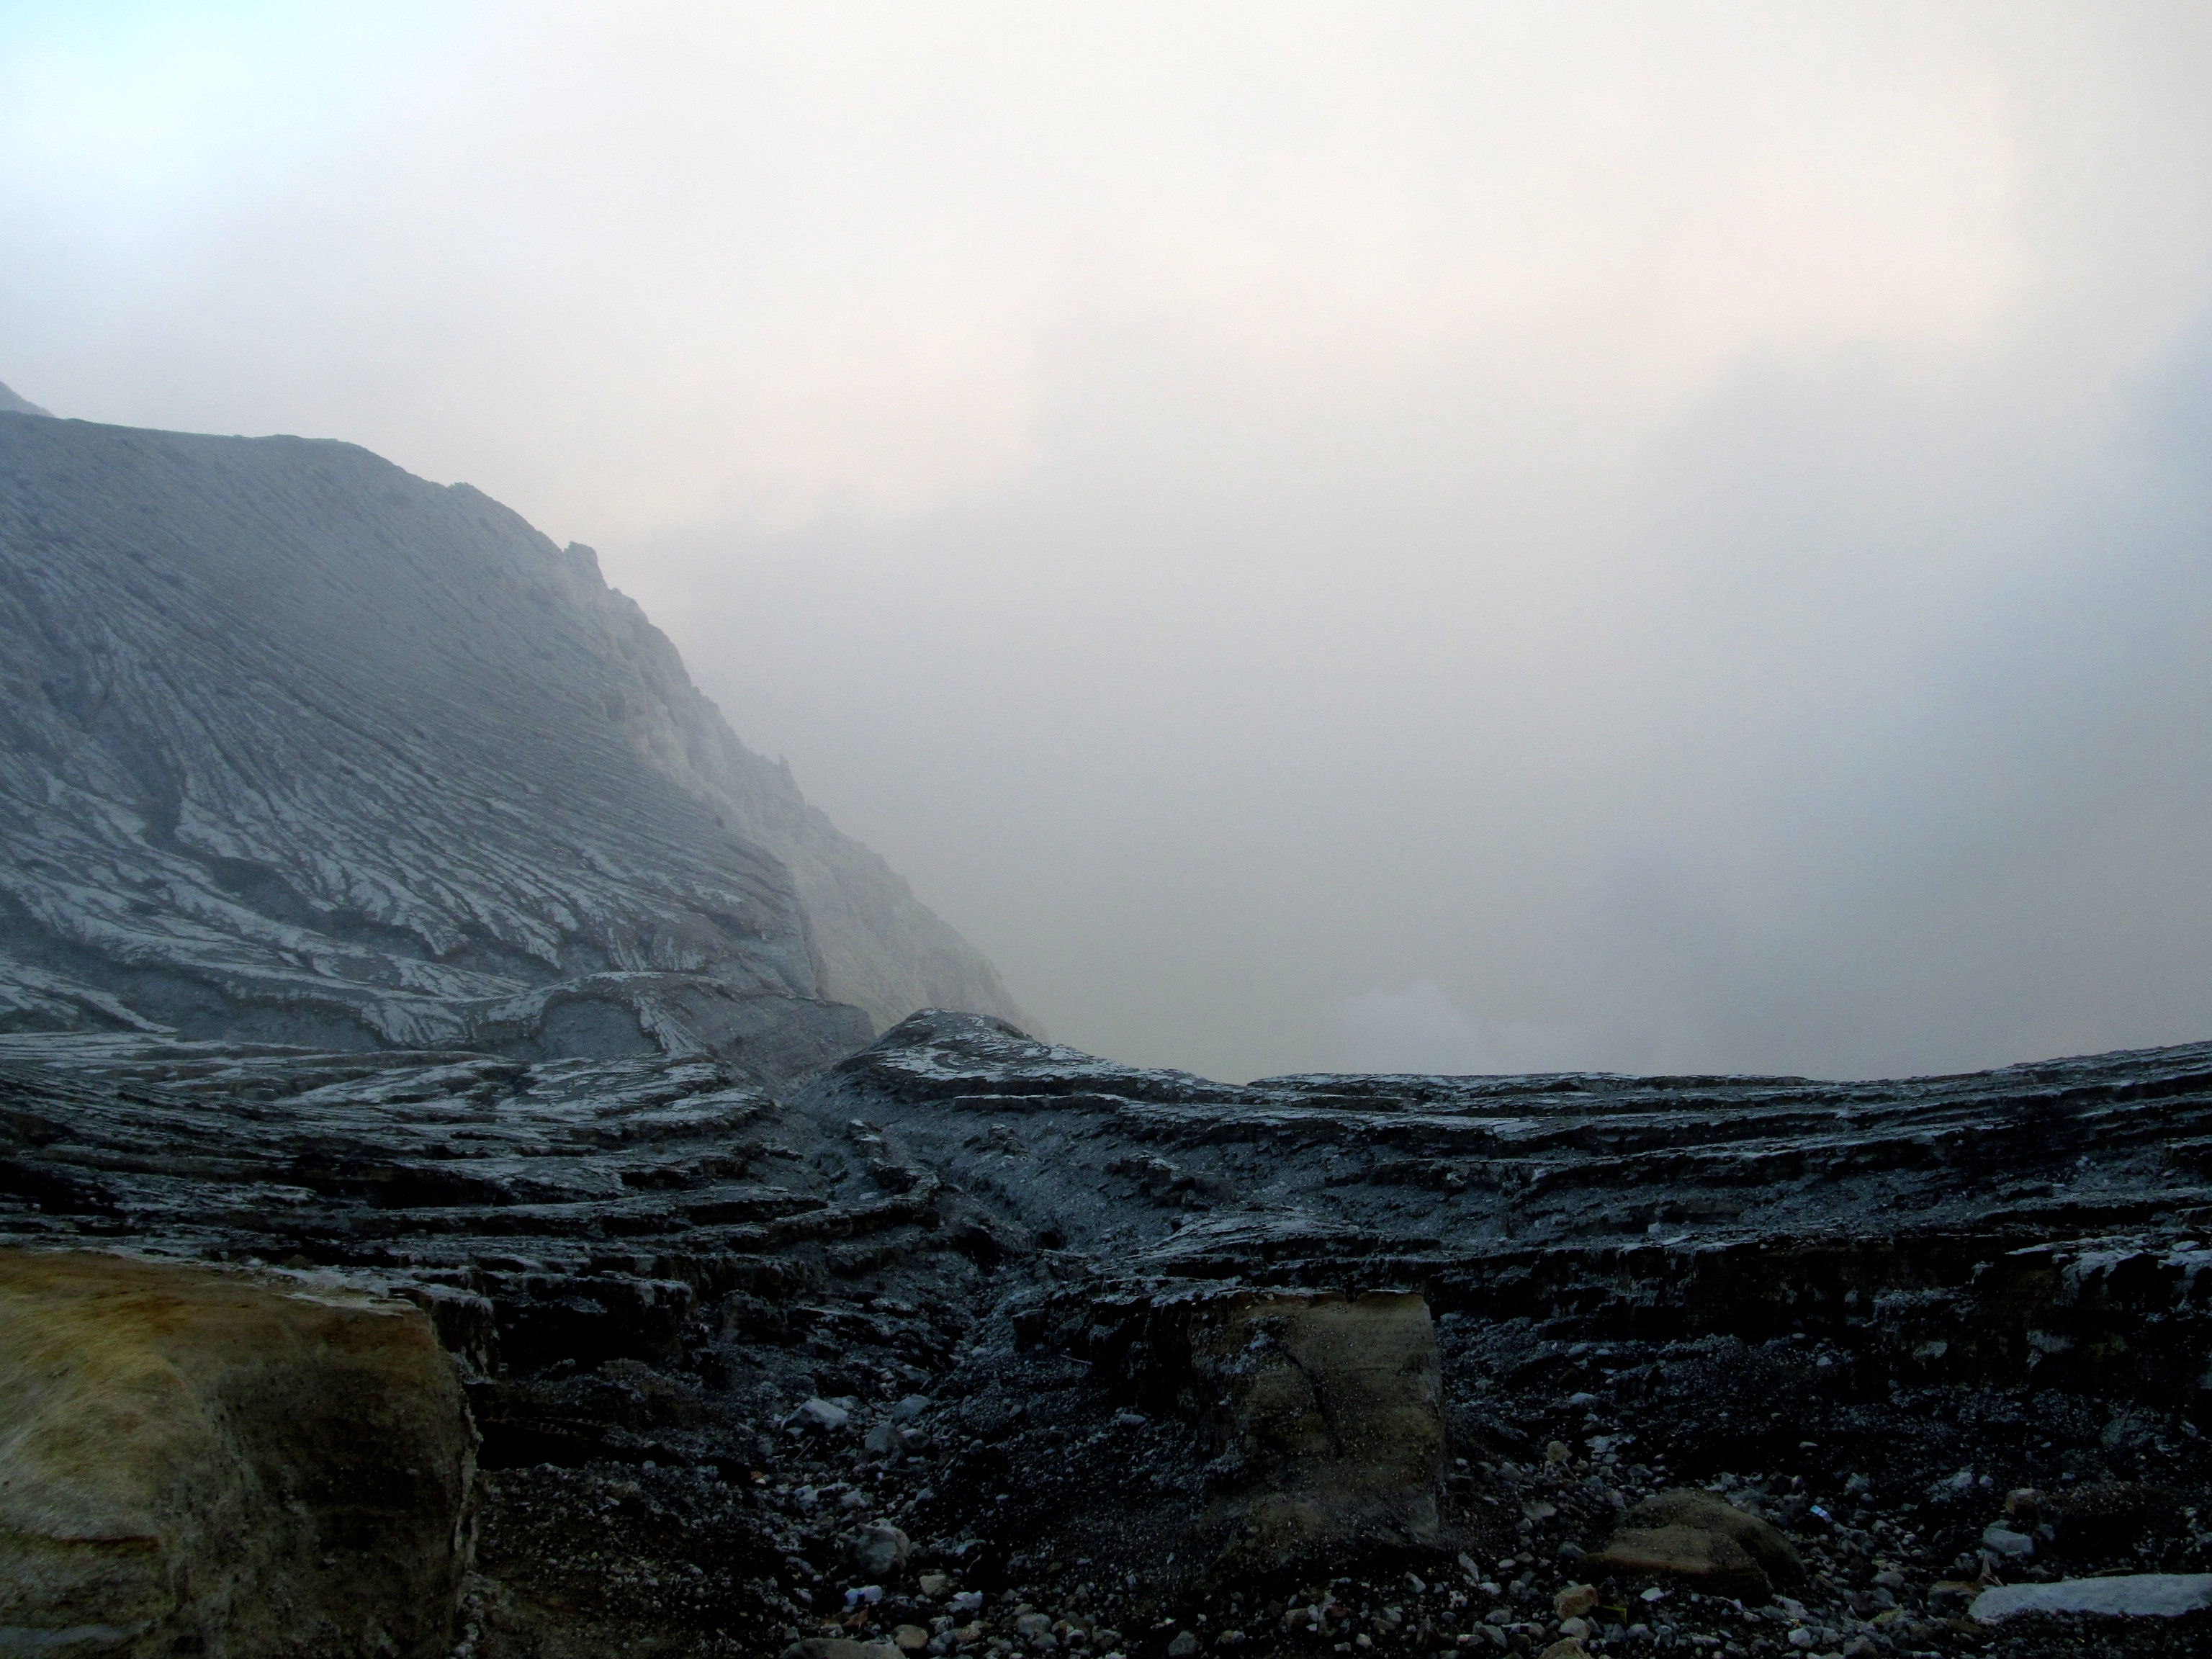
landscape, sea, coast, nature, wilderness, mountain, snow, cloud, mist, morning, hill, wave, mountain range, cliff, weather, terrain, ridge, summit, plateau, fell, landform, geographical feature, atmospheric phenomenon, mountainous landforms